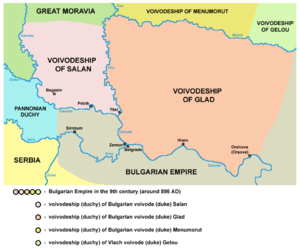
Le Banat est une région historique au sud-est de l’Europe dont la capitale historique est Timișoara, située dans le județ de Timiș de Roumanie. Elle est partagée aujourd'hui entre trois pays :